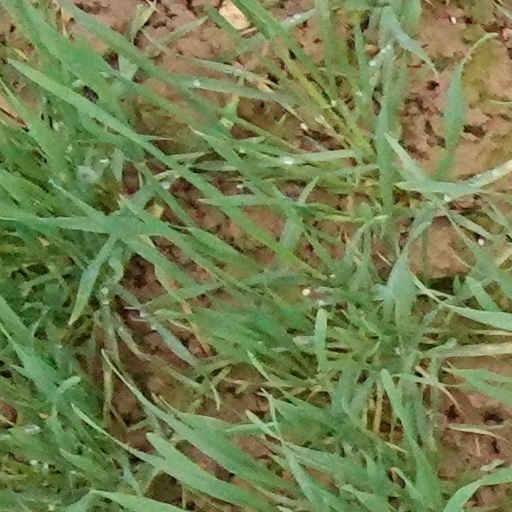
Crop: wheat